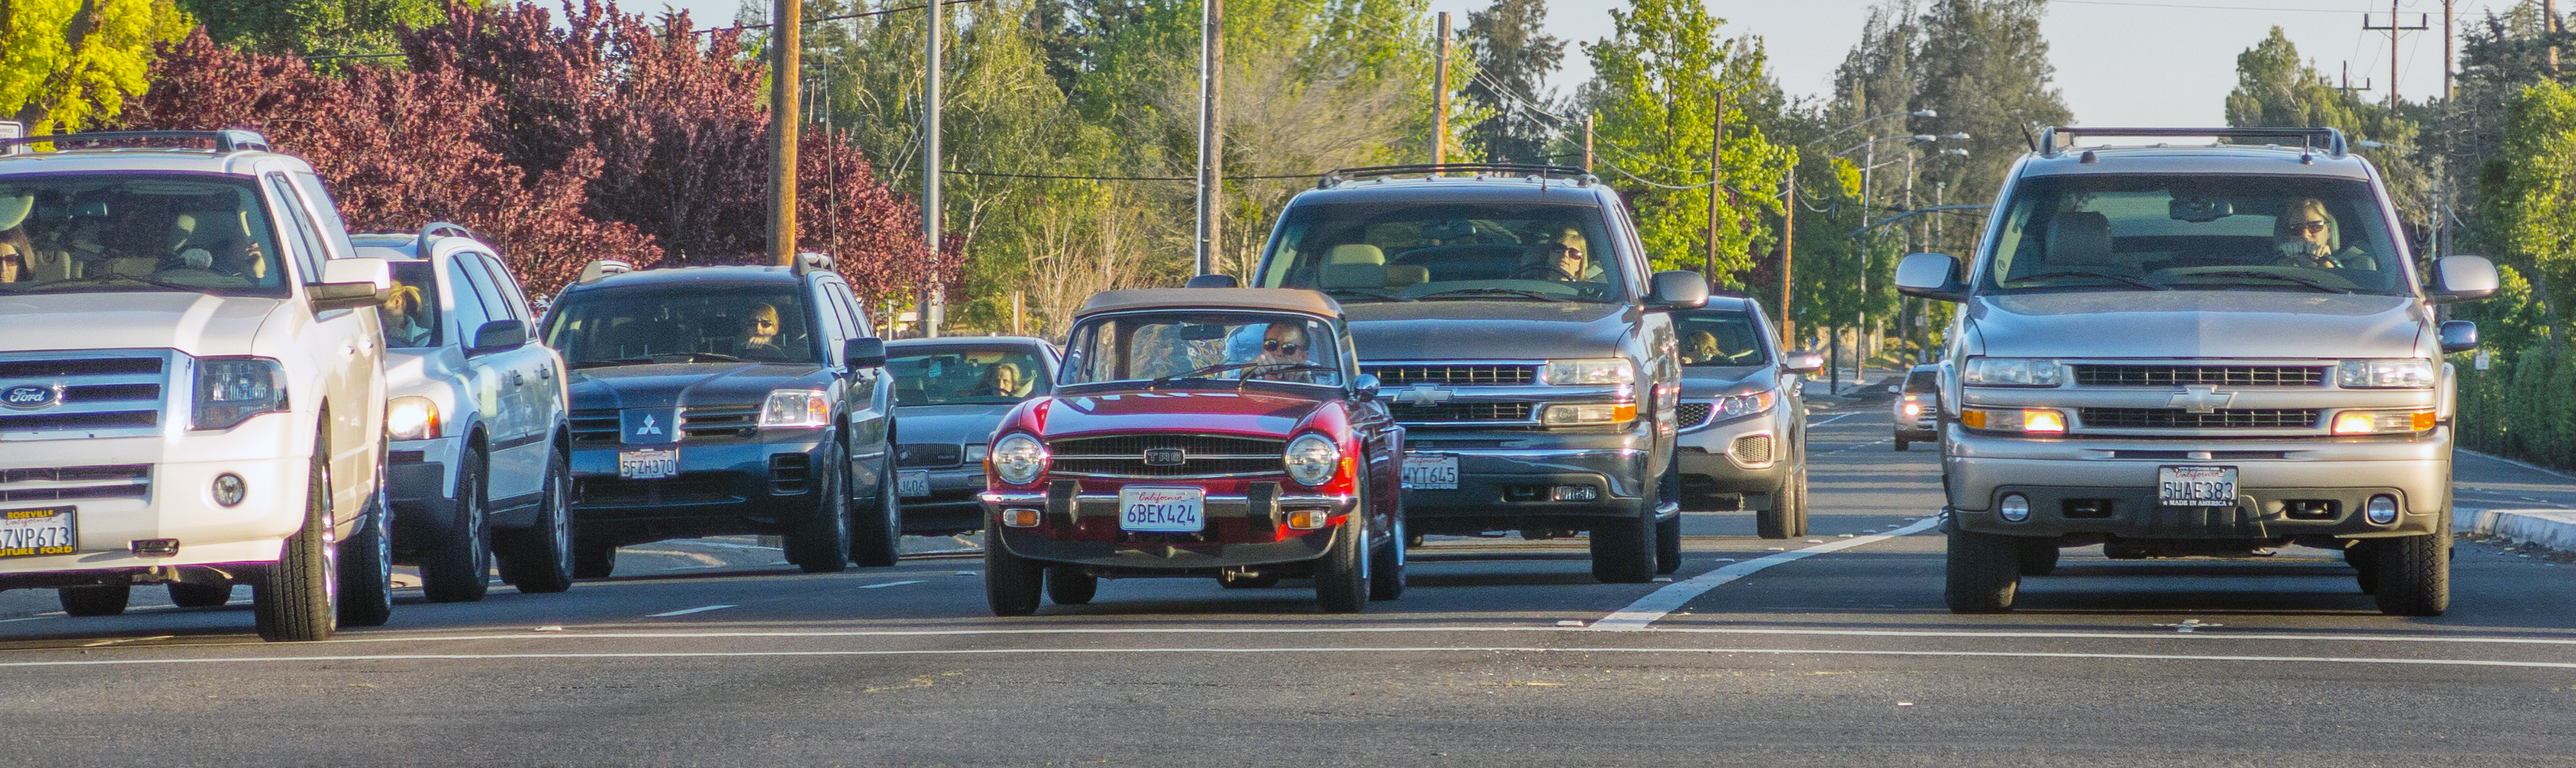
traffic, car, commute, transportation, transport, vehicle, lane, motor vehicle, suv, commercial vehicle, largeandsmall, mode of transport, traffic congestion